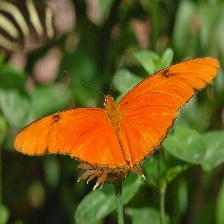
Species: JULIA